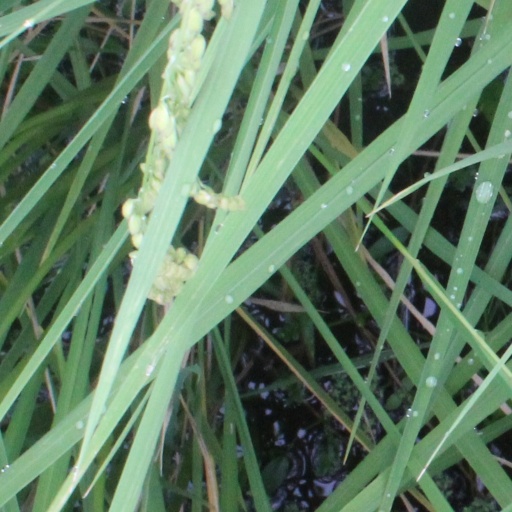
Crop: rice